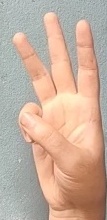
ASL sign: 6